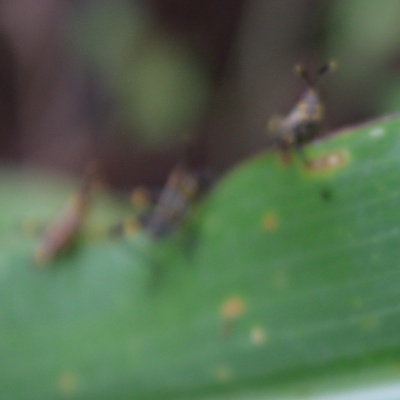
Crop: Maize
Condition: grasshoper